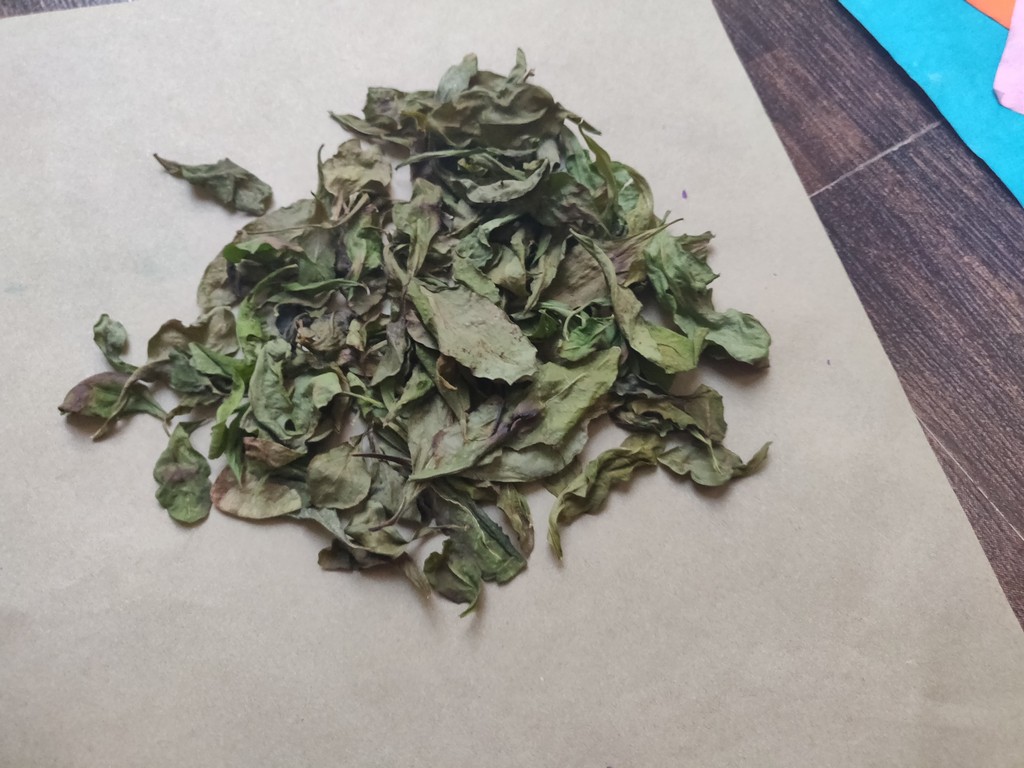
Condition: Dried
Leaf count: multiple
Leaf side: unknown